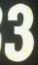
Number: 3